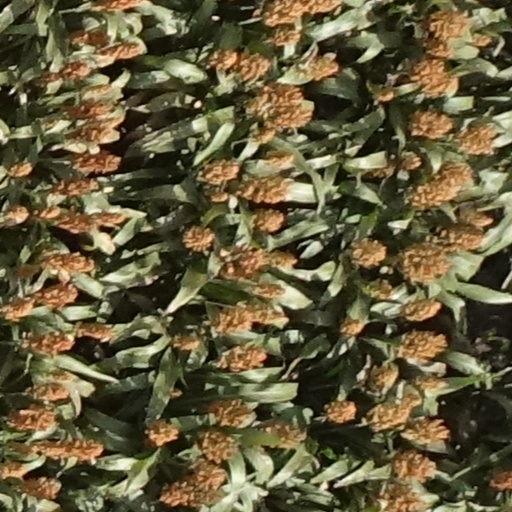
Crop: sorghum